Cristiano Zanin

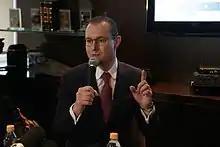
Cristiano Zanin in a press conference.

In September 2020, in a subphase of Operation Car Wash, judge Marcelo Bretas ordered a search and seizure in houses of attorneys whose offices provided services for Sistema S. Among the offices investigated were Zanin's and the office of Frederick Wassef, former attorney of Jair Bolsonaro. Zanin stated that the complaint was a retaliation to his work as defense attorney of president Lula and added that "this is the goal of Car Wash. Remove me or reduce my time in the defense of president Lula and in other cases I work in. But this is not going to happen." Zanin also pointed out the fact that Bretas had sympathy for president Bolsonaro. The Order of Attorneys of Brazil (OAB) saw the operation as "a clear inititiave of criminalization of Brazilian attorneyship". The complaint was later archived.